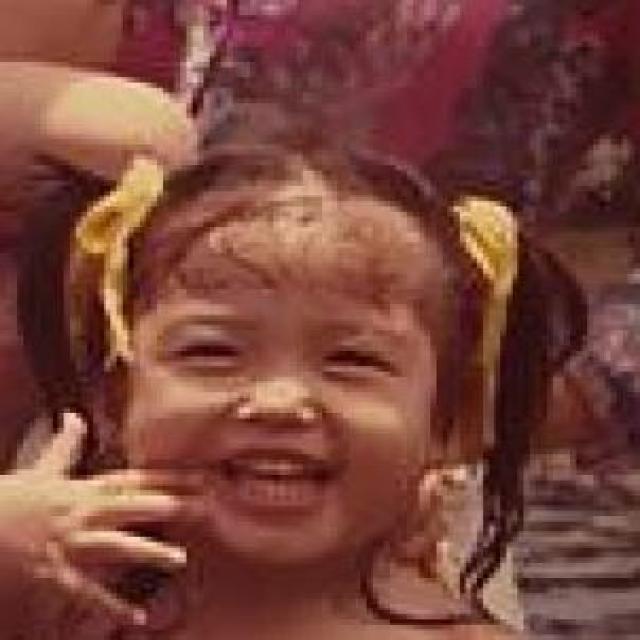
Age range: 0-12